U2

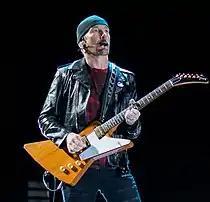
The Edge playing his signature guitar, the Gibson Explorer

Following Bono's recuperation, U2 embarked on the Innocence + Experience Tour in May 2015, visiting arenas in North America and Europe from May to December. The group structured their concerts around a loose autobiographical narrative of "innocence" passing into "experience", with a fixed set of songs for the first half of each show and a varying second half, separated by an intermission—a first for U2 concerts. The stage spanned the length of the venue floor and had three sections: a rectangular main stage, a smaller circular B-stage, and a connecting walkway. The centrepiece of the set was a double-sided video screen that featured an interior catwalk, allowing the band members to perform amidst the video projections. U2's sound system was moved to the venue ceilings and arranged in an oval array to improve the sound. The tour grossed from 1.29 million tickets sold. The final date of the tour, one of two Paris shows rescheduled due to the 13 November 2015 attacks in the city, was filmed for the video "" and broadcast on the American television network HBO.